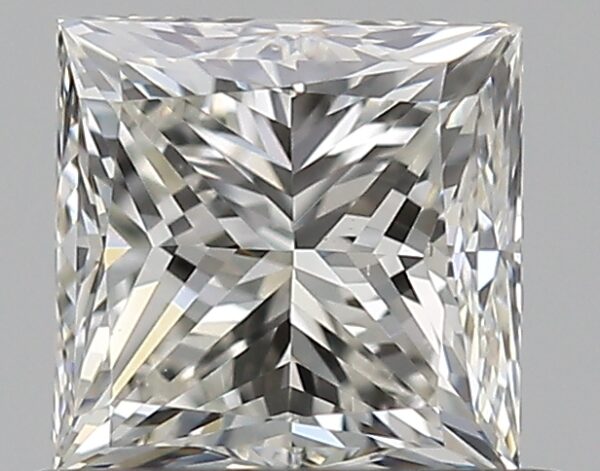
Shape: princess
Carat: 0.7
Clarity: VS2
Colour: I
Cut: GD
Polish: EX
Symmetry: VG
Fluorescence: F
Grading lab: GIA
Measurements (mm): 4.64 x 4.62 x 3.6